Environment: real
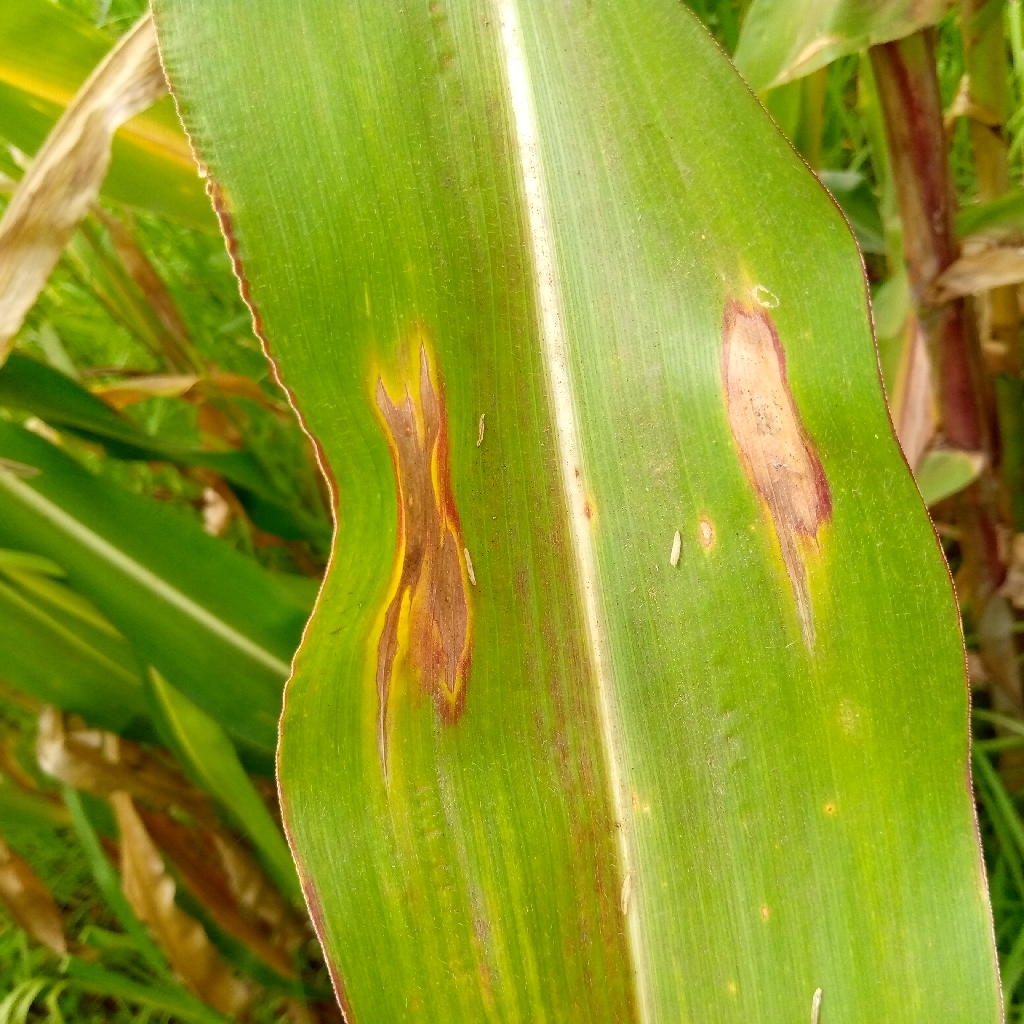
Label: northern_corn_leaf_blight